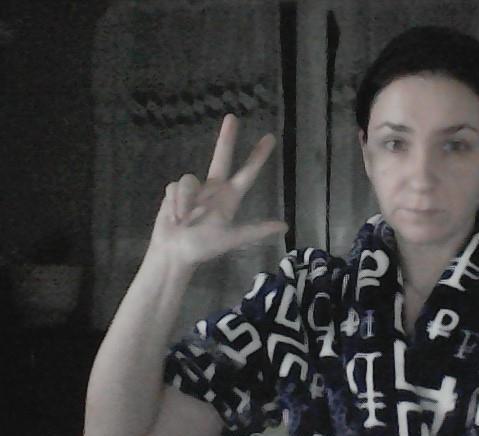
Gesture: three2